Nathan Connolly

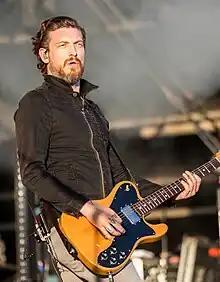
Connolly with Snow Patrol at Rock am Ring 2018

Nathan Connolly (born 20 January 1981) is a Northern Irish musician, who is best known as the lead guitarist and backing vocalist for alternative rock band Snow Patrol.